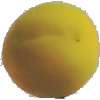
Label: Peach 2